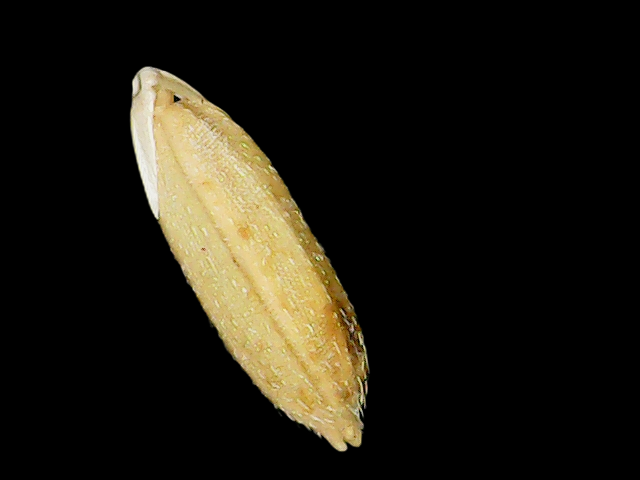
Rice variety: Bd51